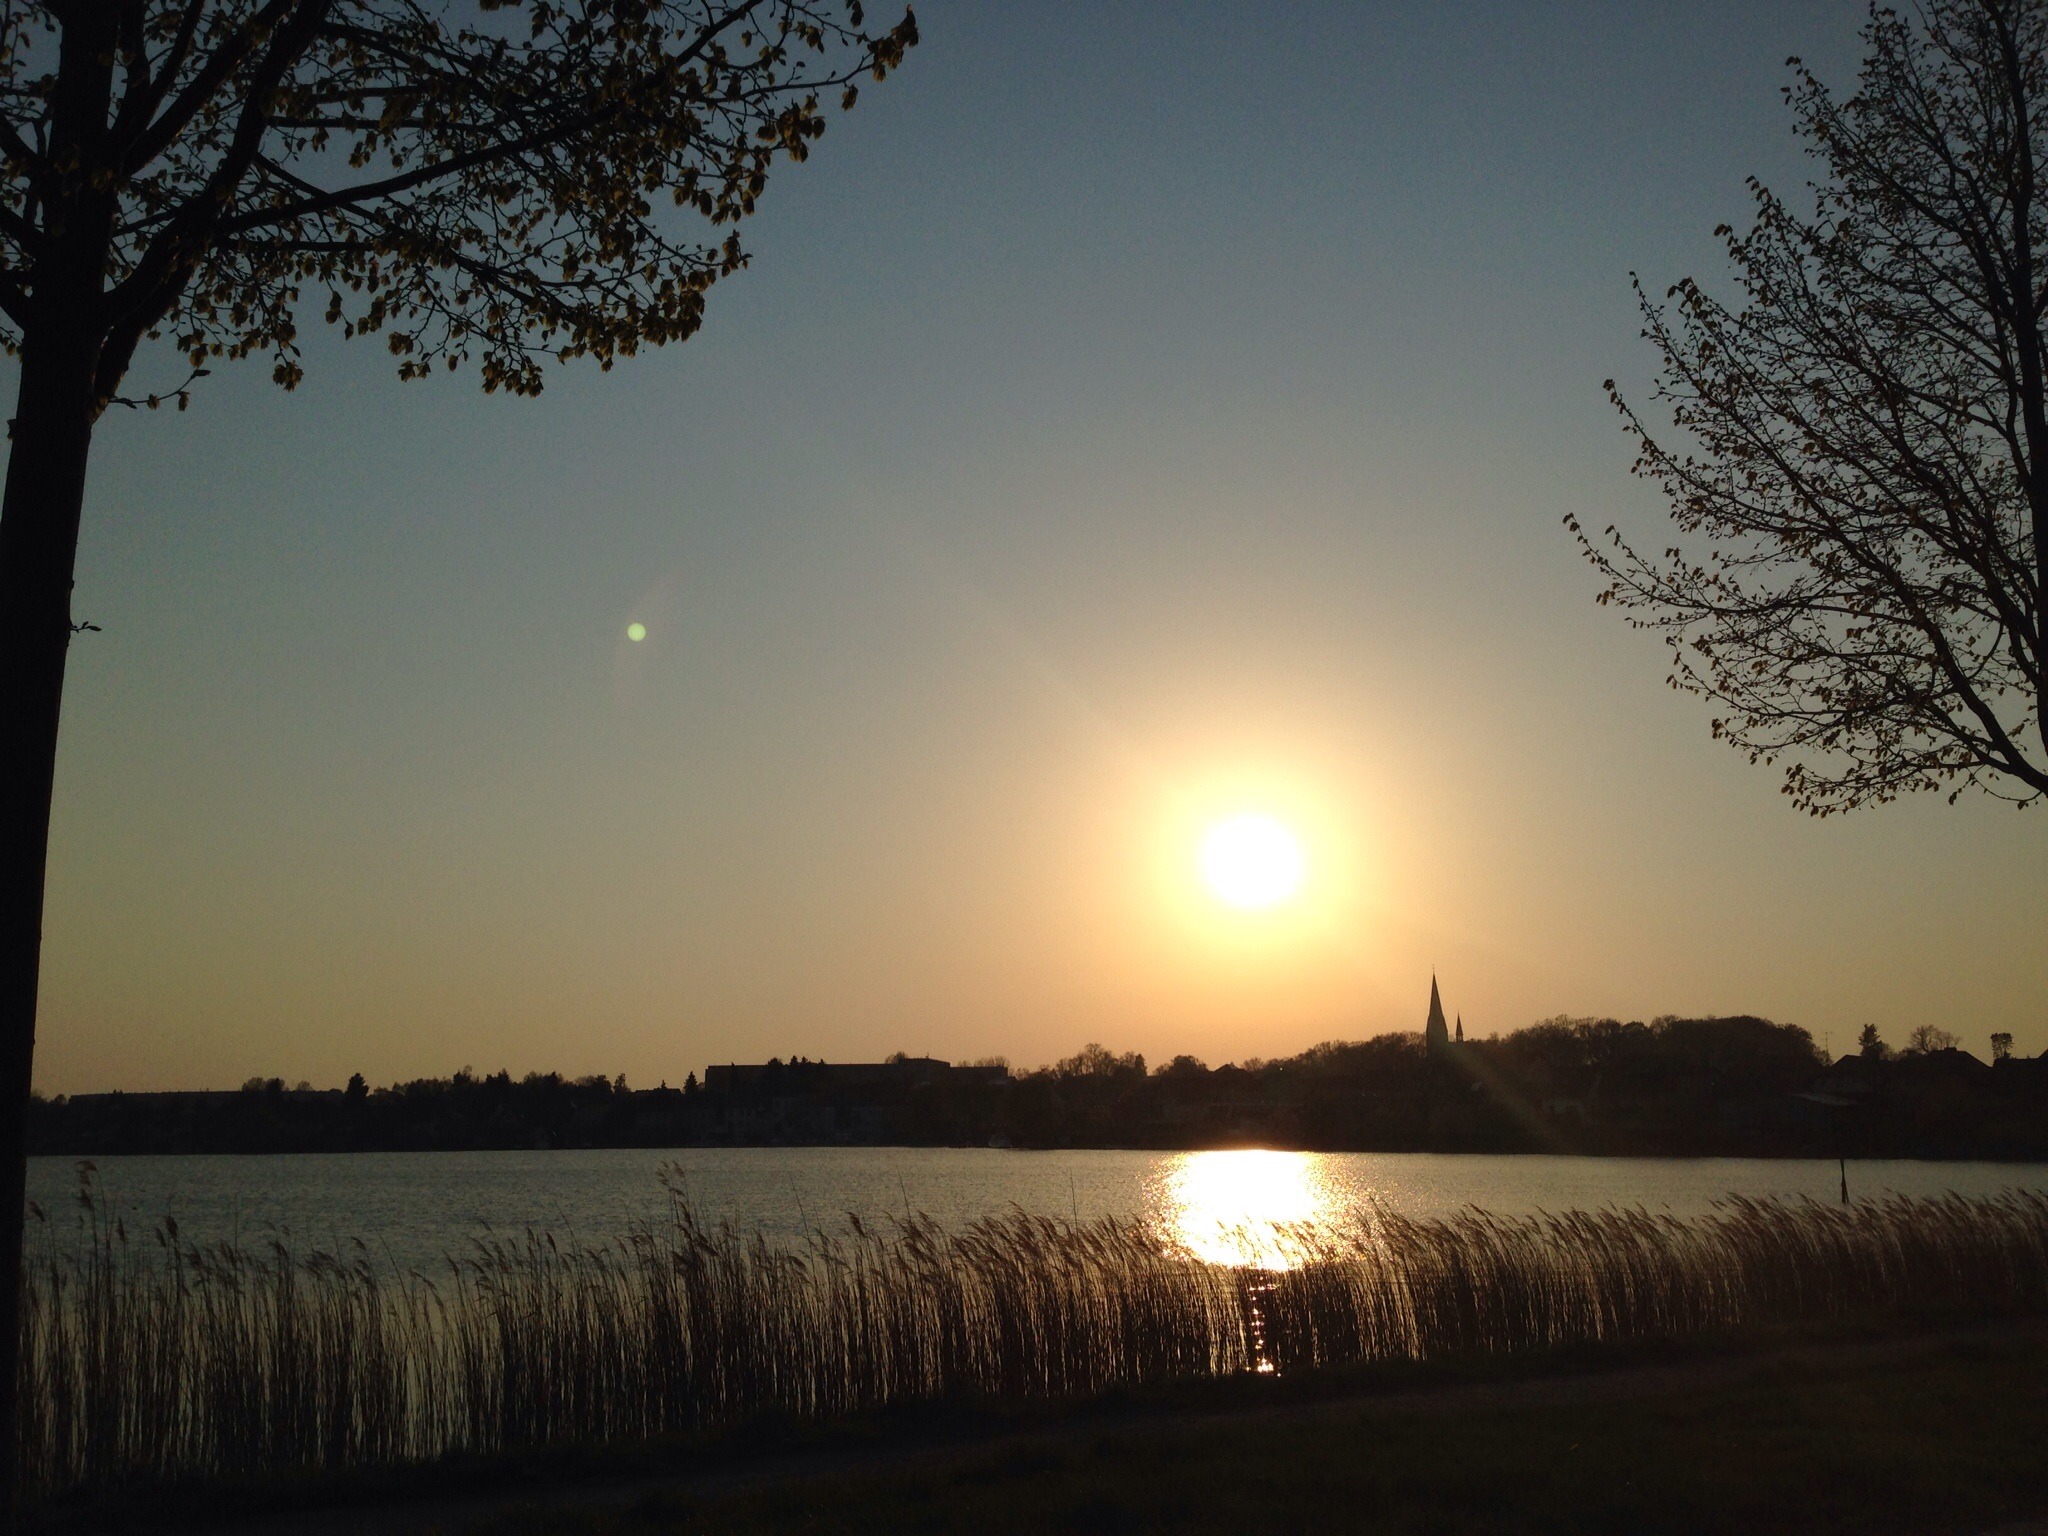
tree, water, nature, horizon, sun, sunrise, sunset, mist, sunlight, morning, lake, dawn, river, dusk, evening, reflection, mirror, abendstimmung, afterglow, astronomical object, atmospheric phenomenon